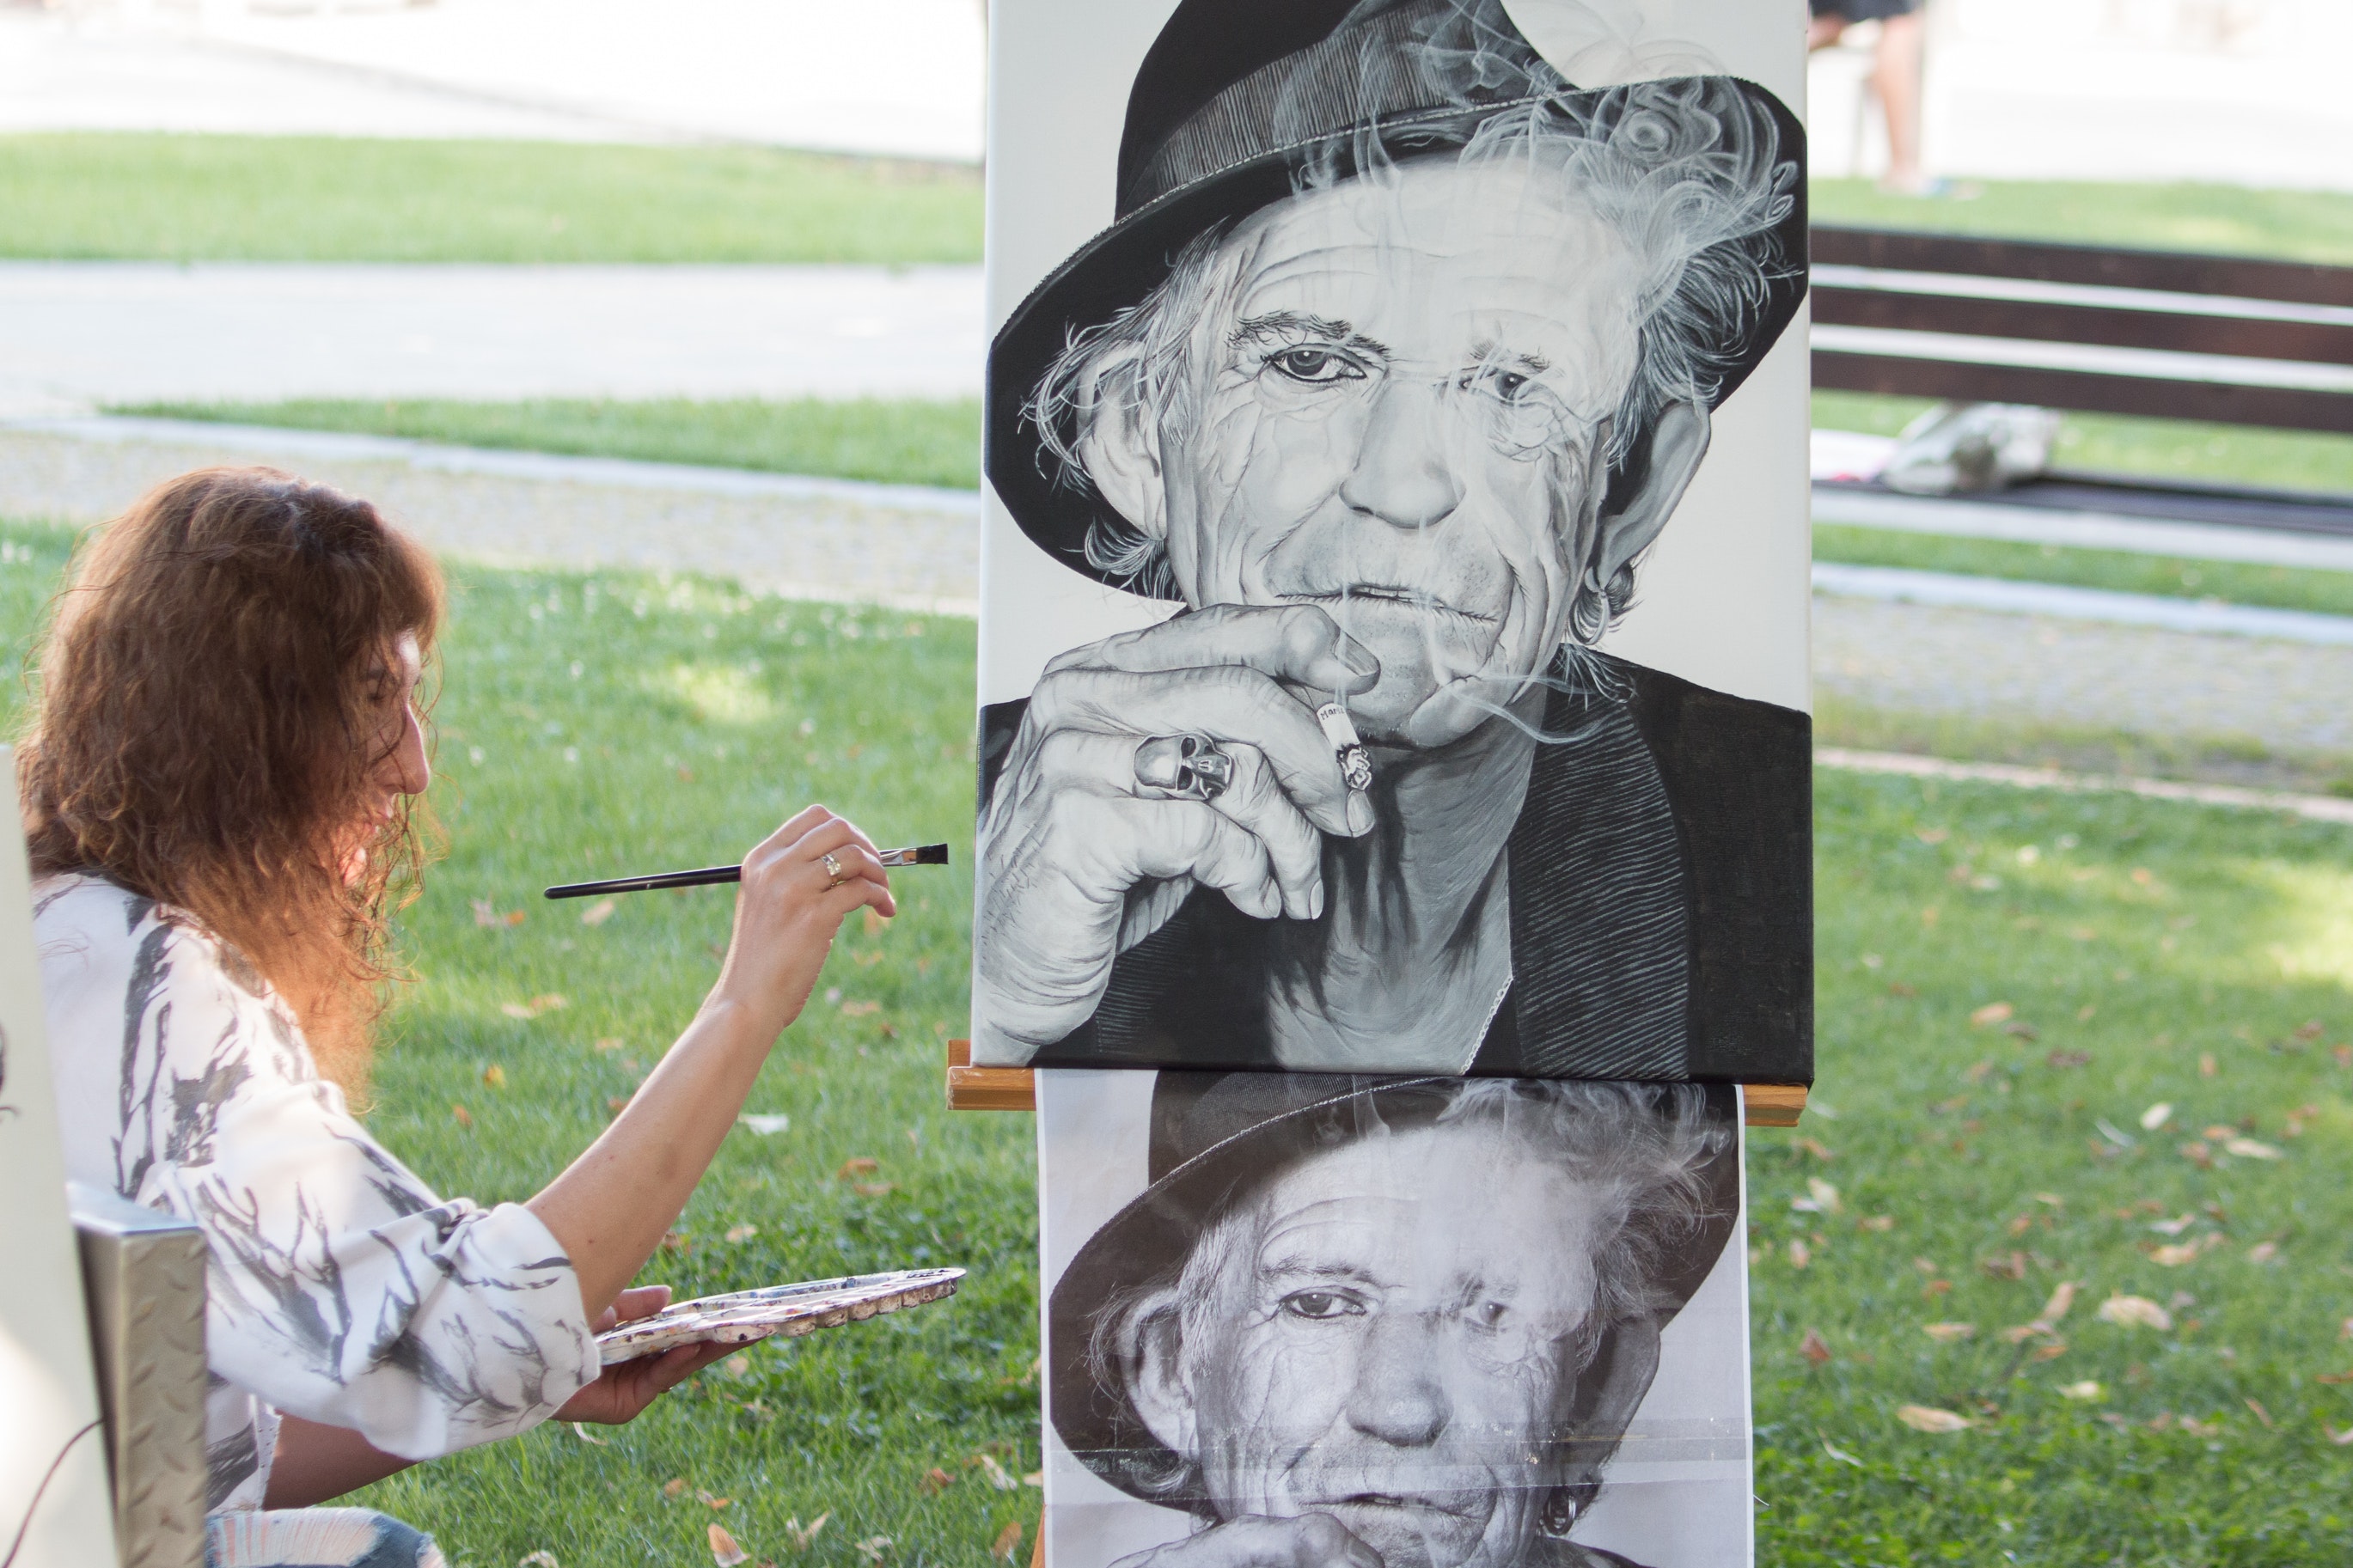
art, visual arts, grass, photography, adaptation, drawing, illustration, portrait